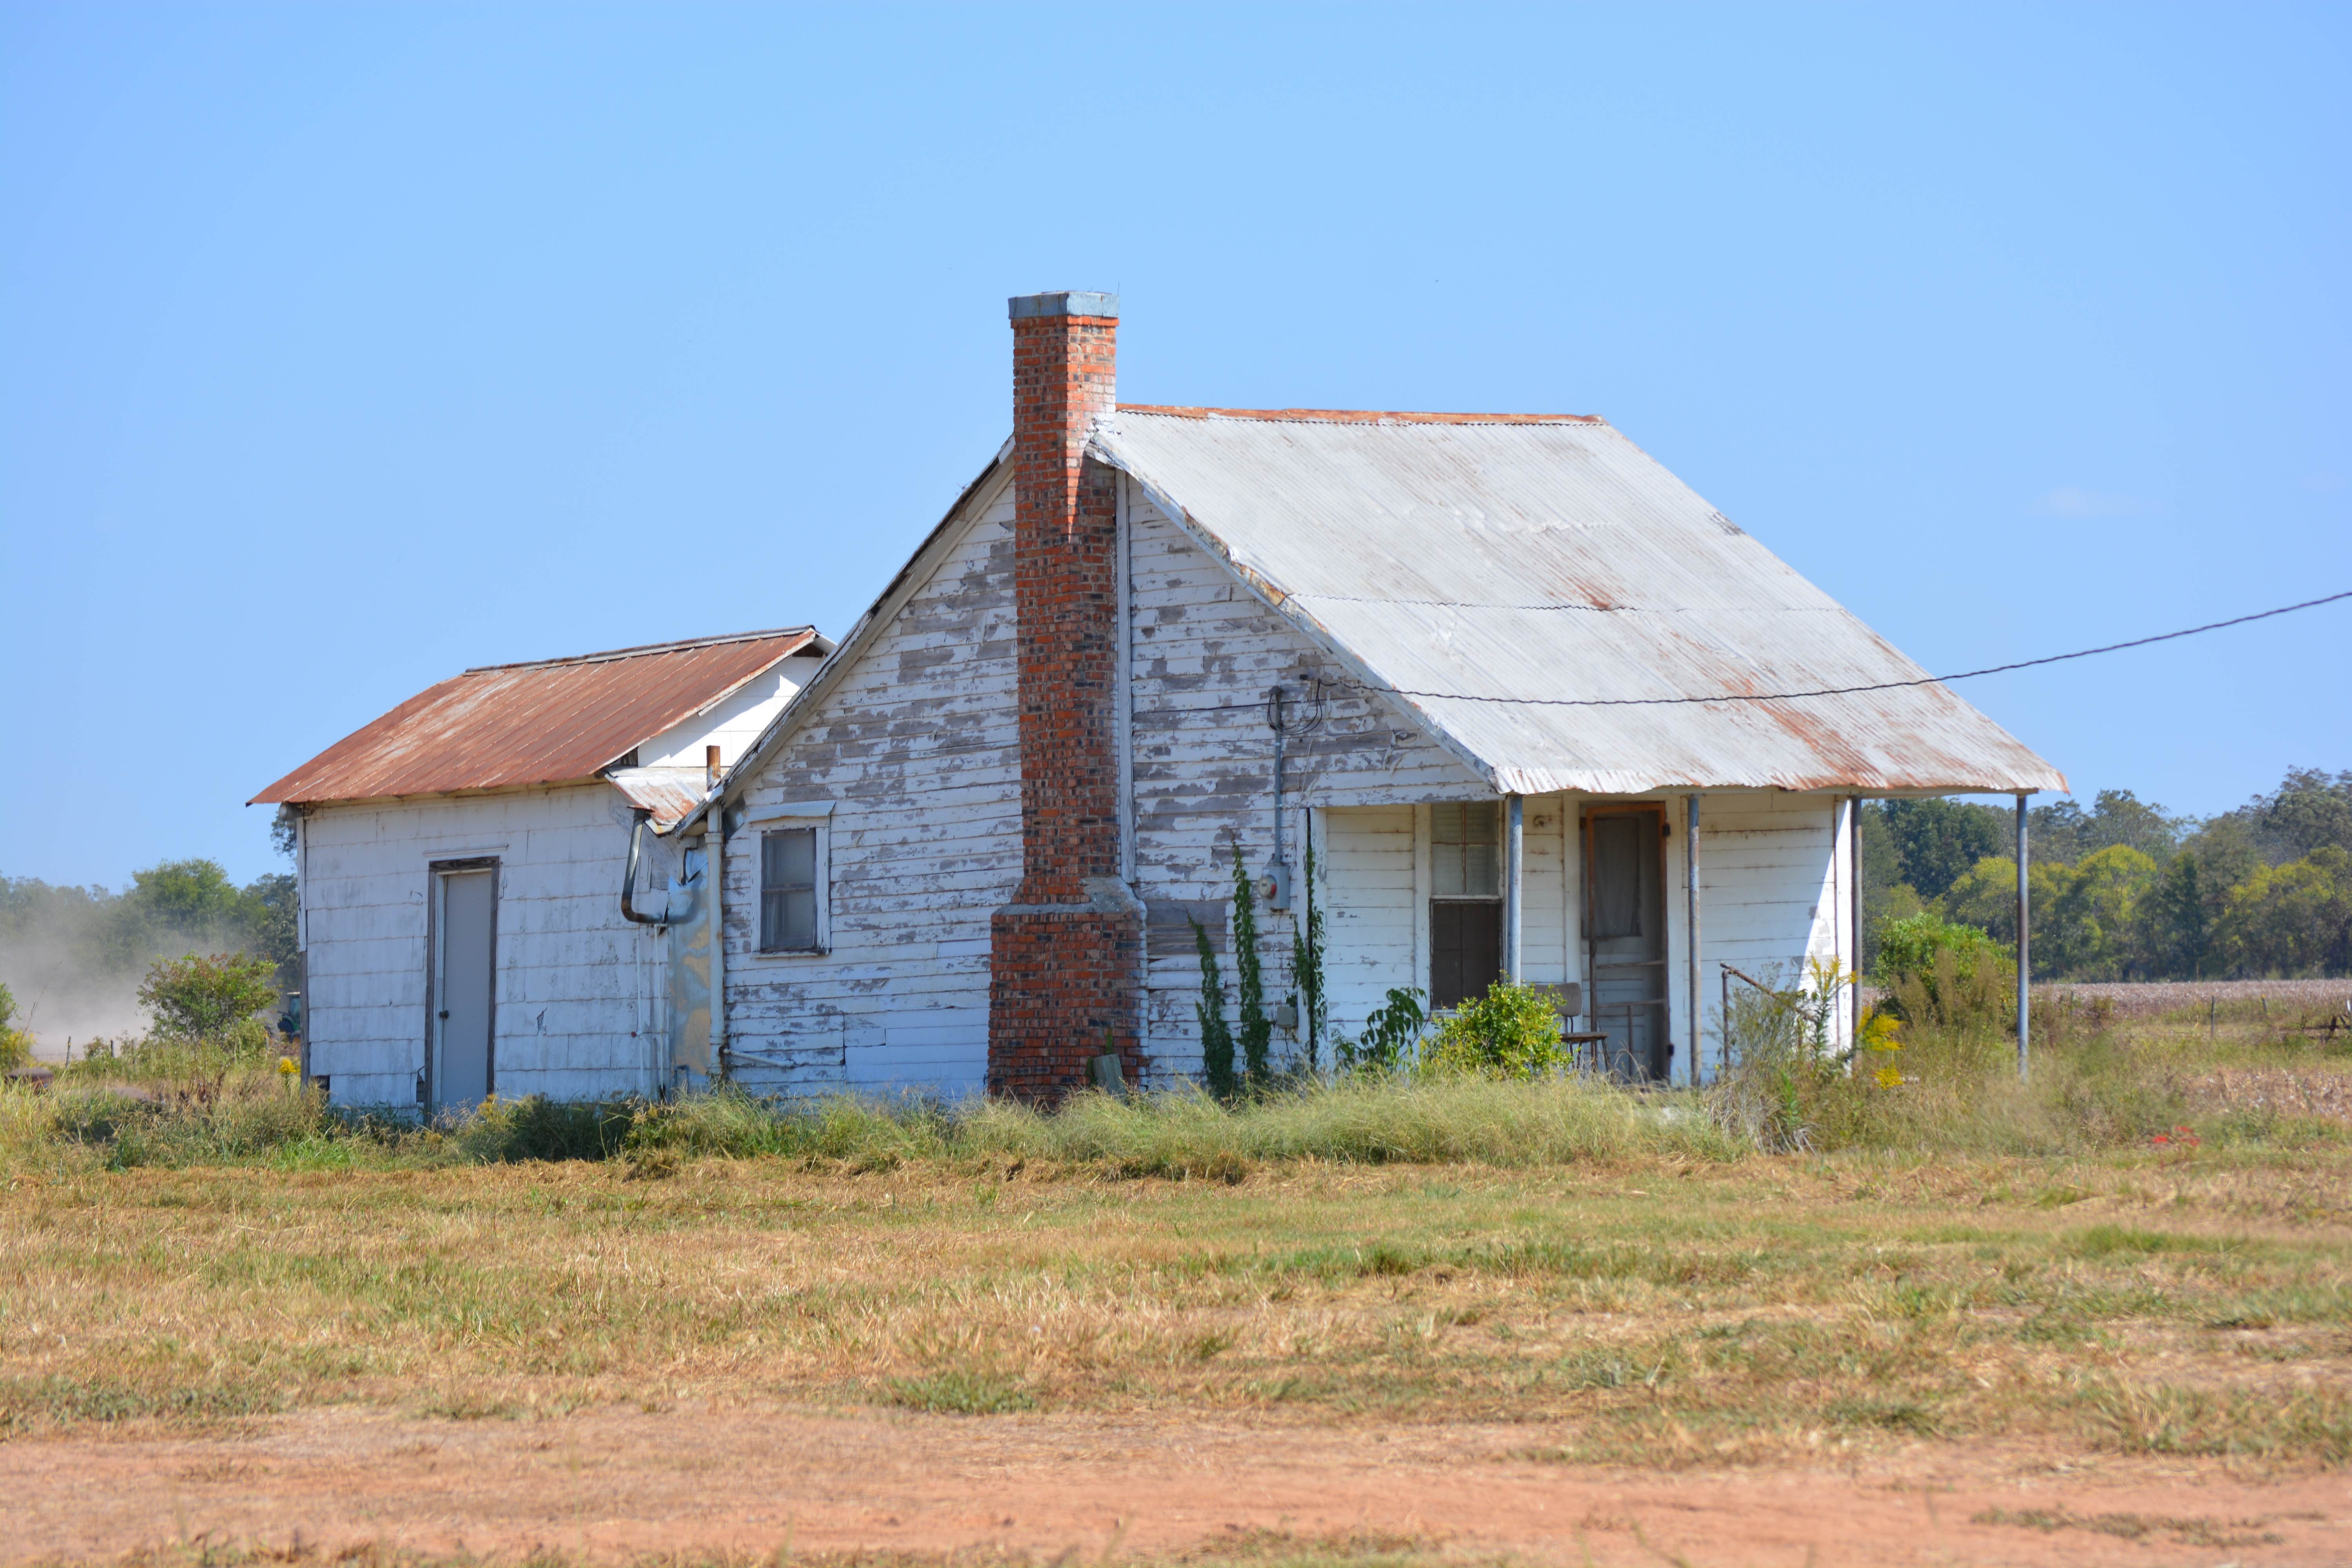
house, chimney, sky, grass, trees, home, property, rural area, farmhouse, cottage, residential area, prairie, real estate, shack, farm, land lot, roof, field, shed, estate, facade, barn, landscape, suburb